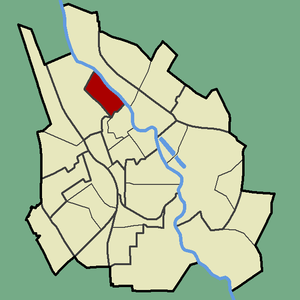
Supilinn est un quartier de Tartu en Estonie.